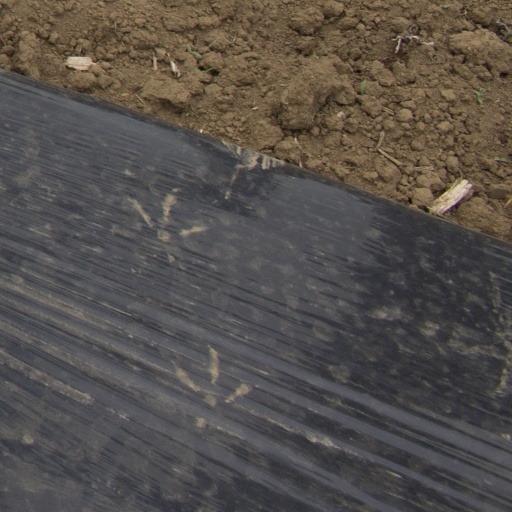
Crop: Jerusalem artichoke